Collegiate Marching Band Festival

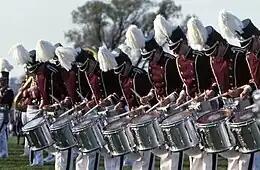
Indiana University of Pennsylvania's marching band at CMBF in November 1999

The Collegiate Marching Band Festival, also called the CMBF, is an annual event held in Allentown, Pennsylvania. The festival showcases college and university marching bands of all sizes and styles from across the Northeastern United States.